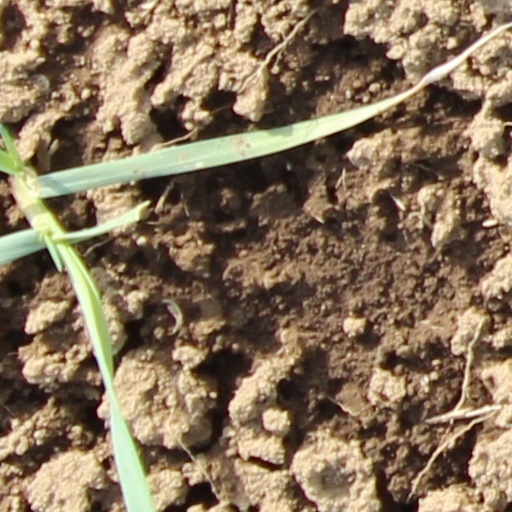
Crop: wheat